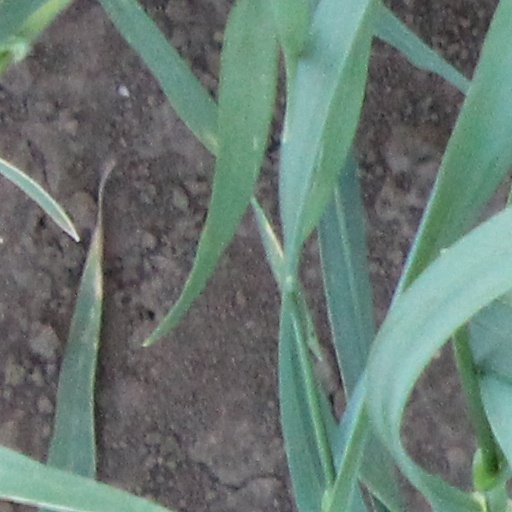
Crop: wheat